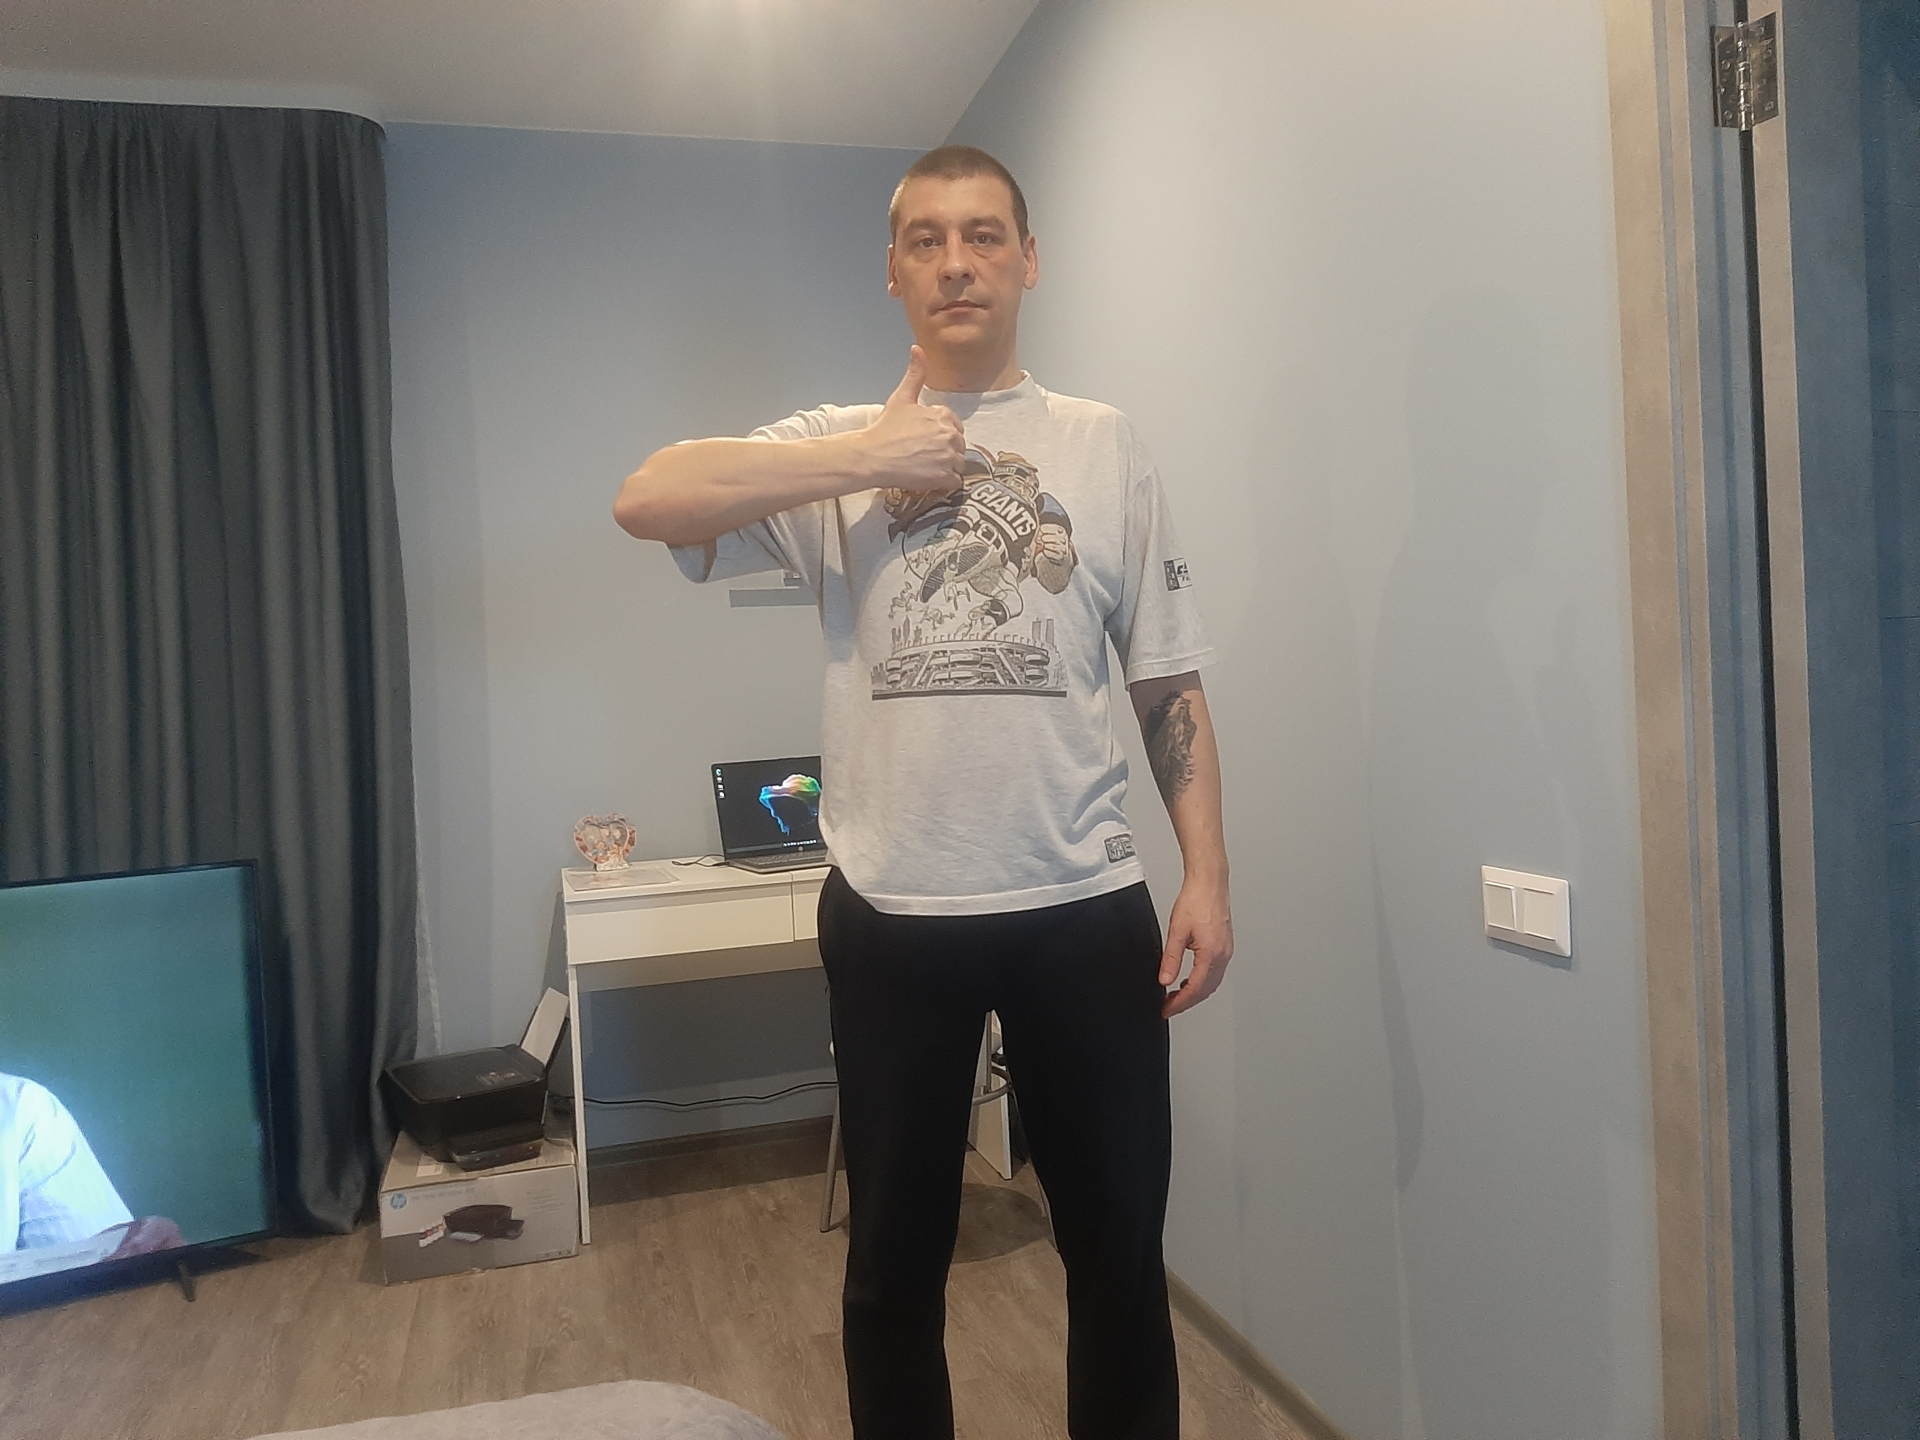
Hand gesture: like